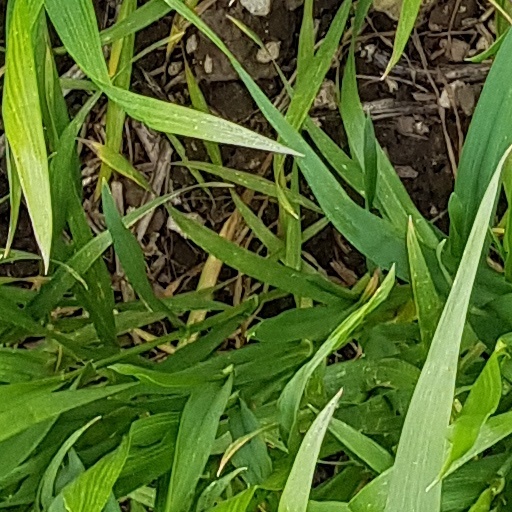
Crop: wheat